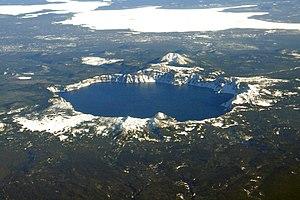
Le mont Mazama, en anglais Mount Mazama, est un volcan endormi s'élevant à 2 484 mètres d'altitude au pic Hillman dans la chaîne des Cascades, au sein de l'Oregon, dans le Nord-Ouest des États-Unis. Il est occupé en son centre par une vaste caldeira abritant le Crater Lake, un lac de cratère qui forme la plus profonde étendue d'eau du pays, avec pratiquement 600 mètres. Il fait partie de l'arc volcanique des Cascades, issu de la zone de subduction de Cascadia, et se situe à la fois en marge de la province extensive de Basin and Range, raison pour laquelle il offre une variété de roches volcaniques aussi bien visqueuses qu'effusives : il se compose de rhyodacite, de dacite, d'andésite et d'andésite basaltique.